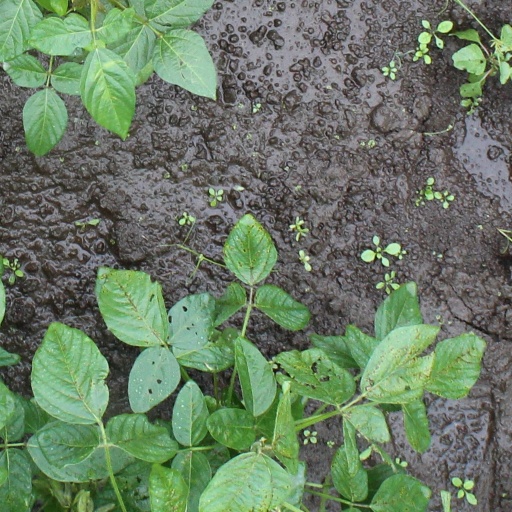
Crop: soybean